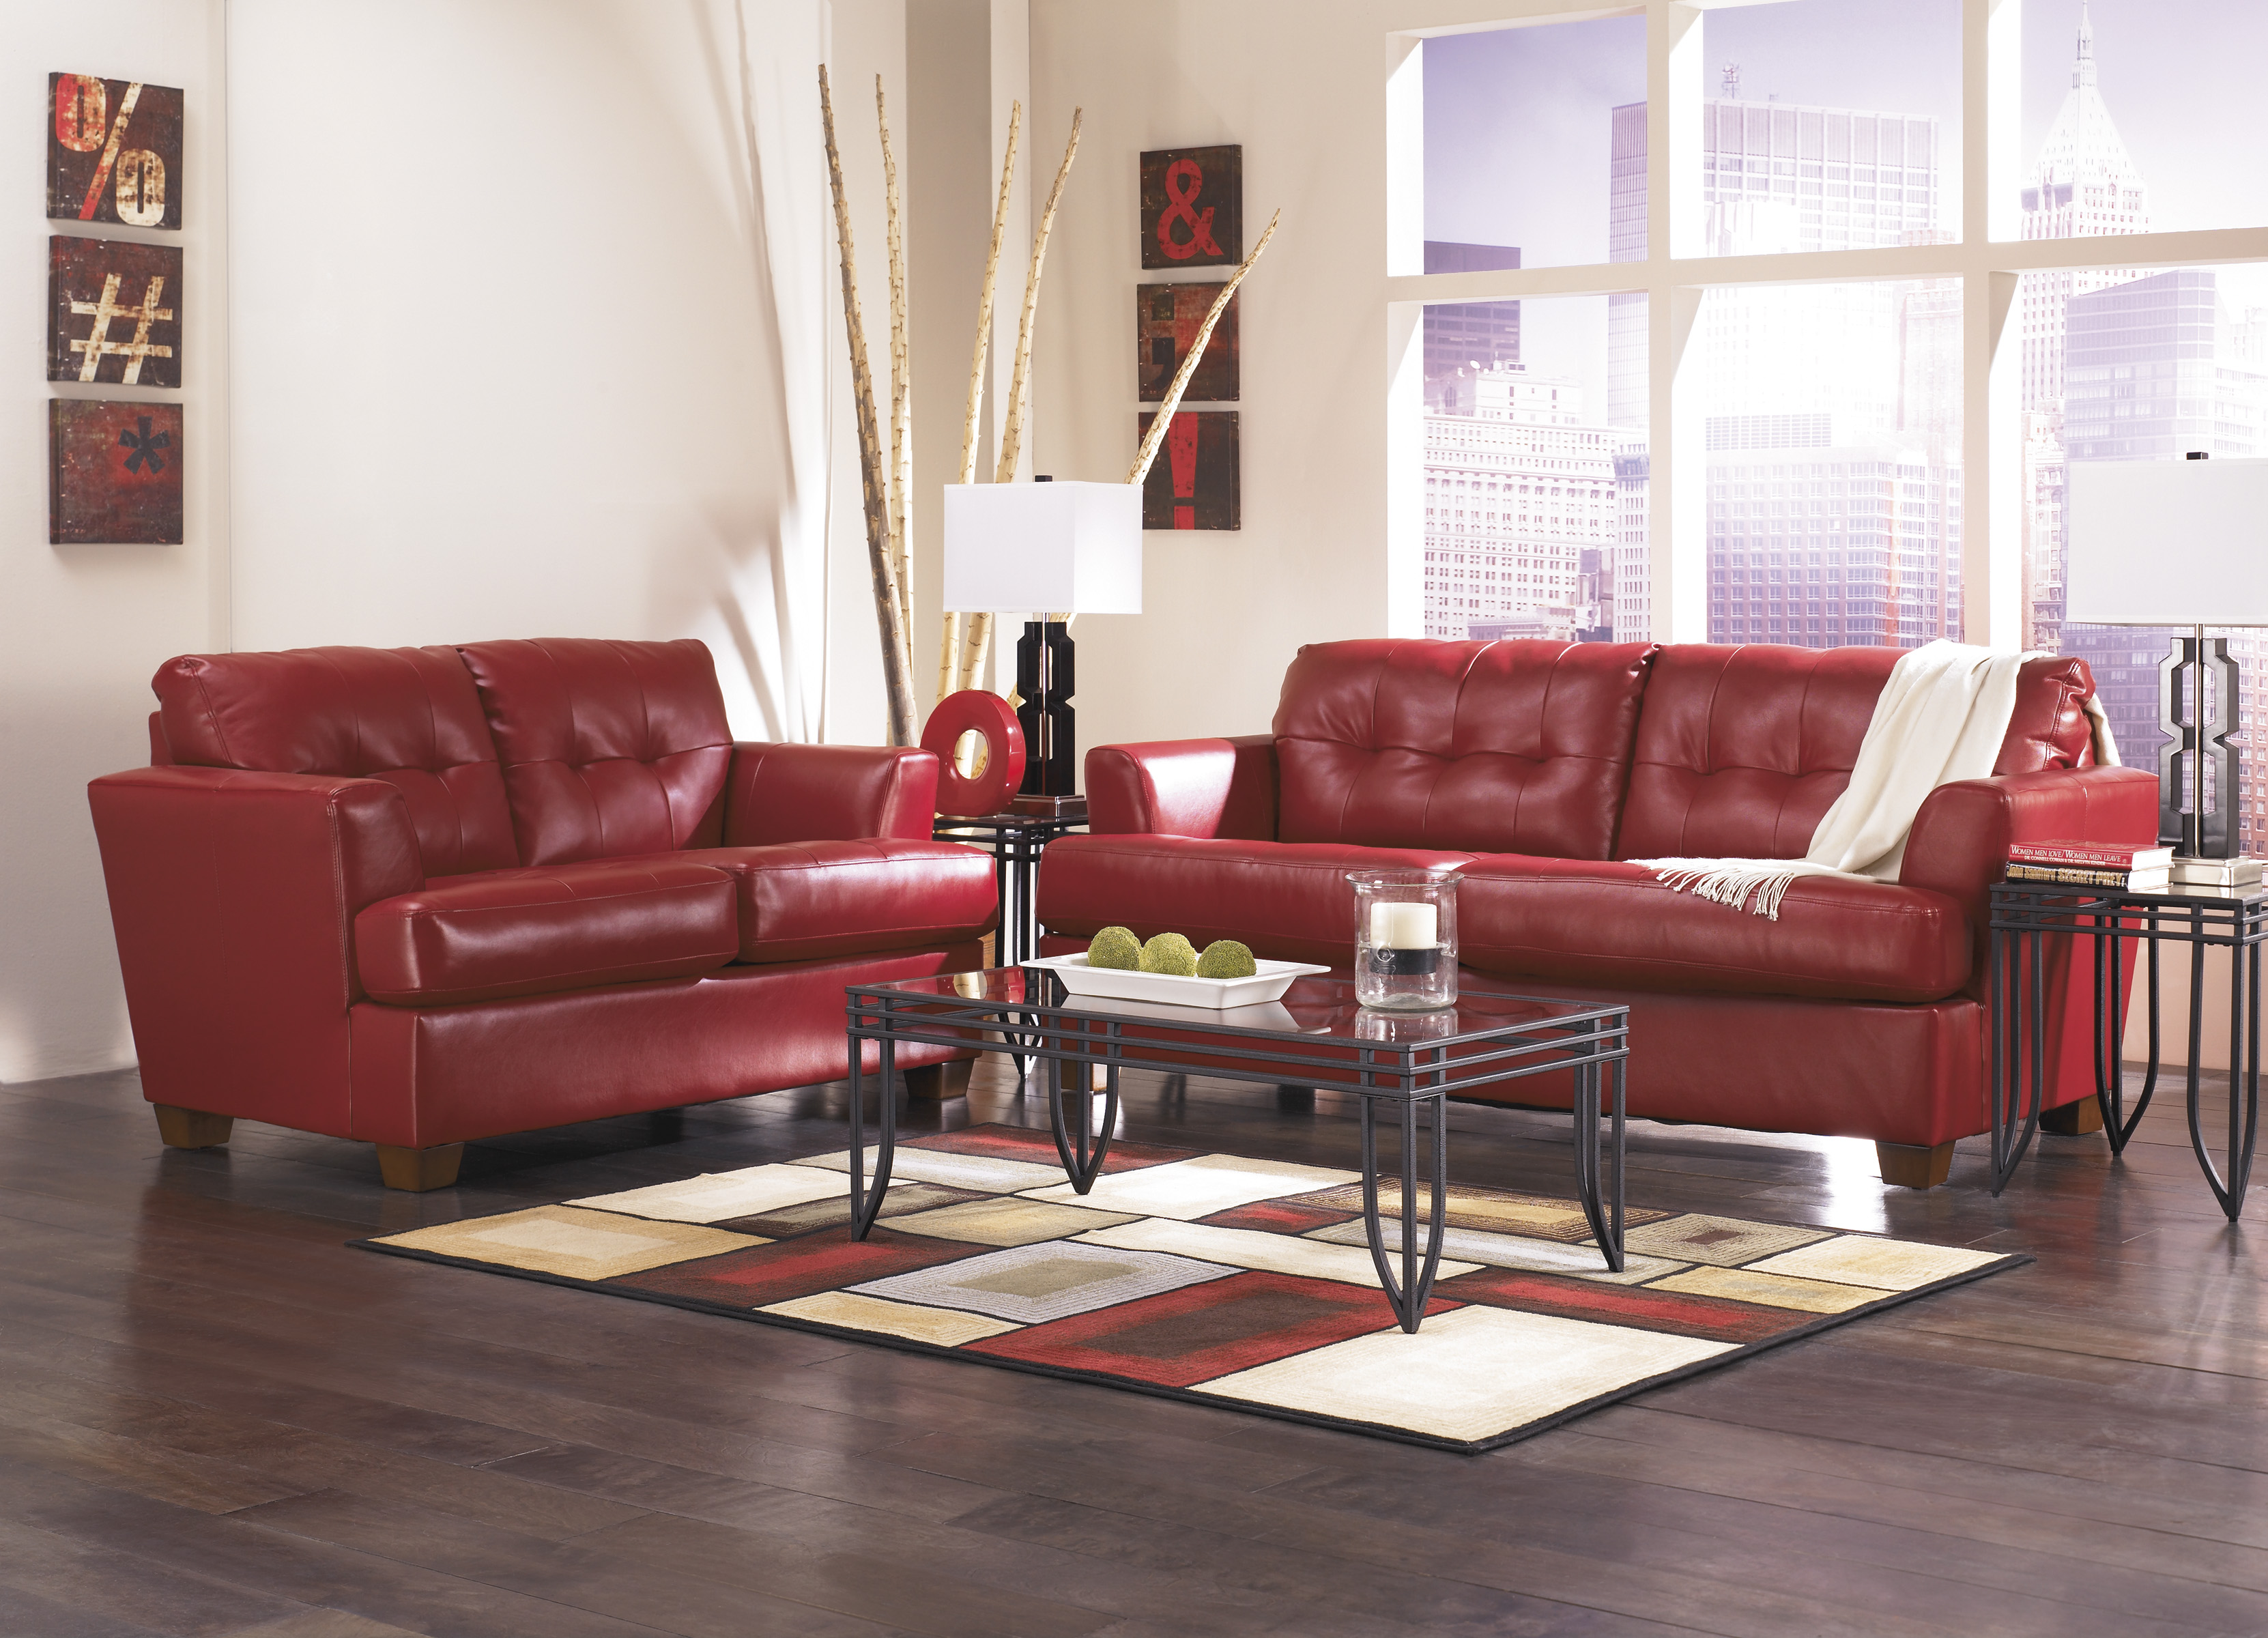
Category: sofa